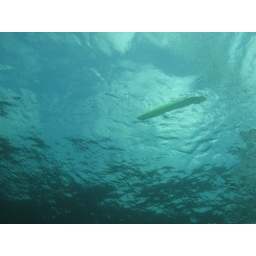
Like being in a swimming pool the waters that clear